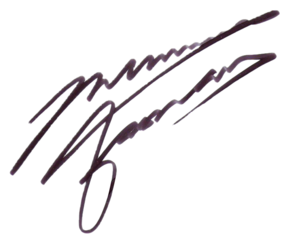
Kim Hyun-joong né le 6 juin 1986 à Séoul, est un chanteur, musicien, danseur et mannequin sud-coréen, occasionnellement acteur.